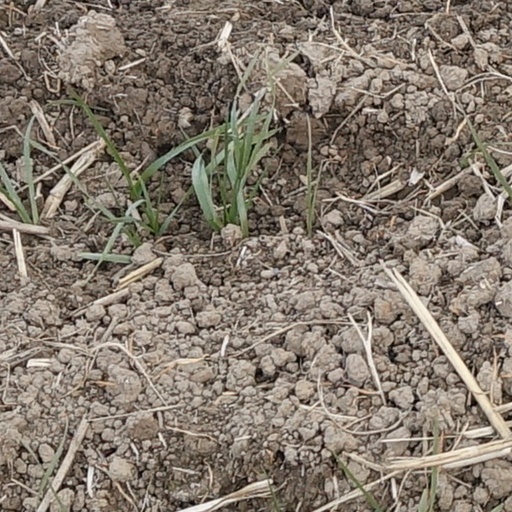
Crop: wheat